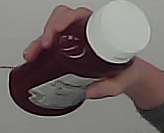
Product: heinz_ketchup